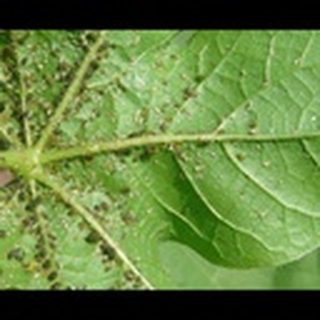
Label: cotton_aphids